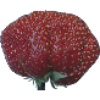
Label: strawberry_wedge